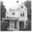
Label: house